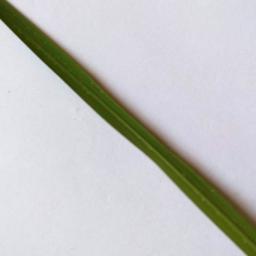
Label: Rice___Healthy